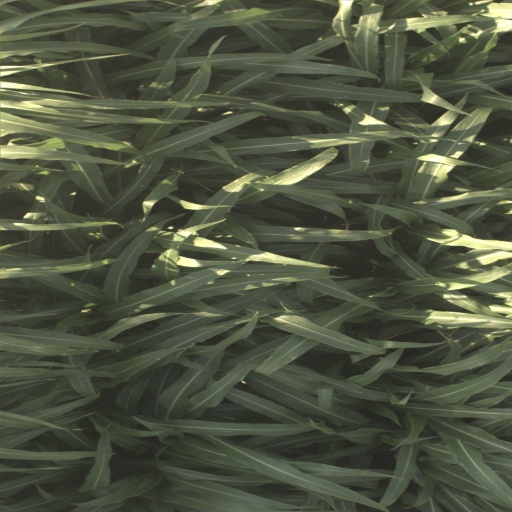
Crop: sorghum